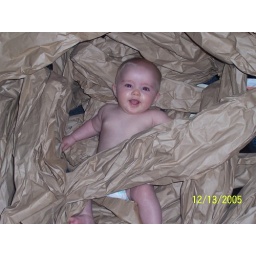
Ronnie was playing in the paper that came in a huge box I had recieved.